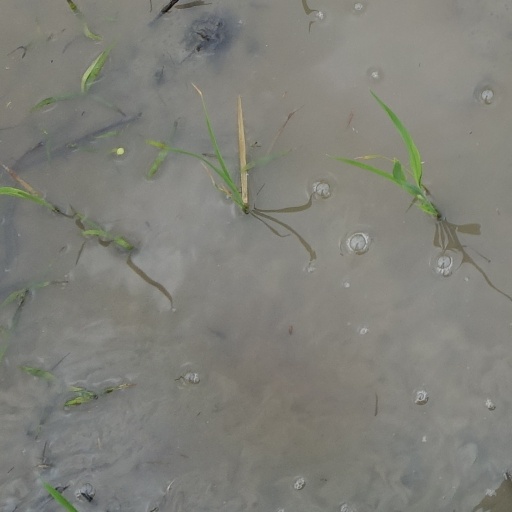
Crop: rice